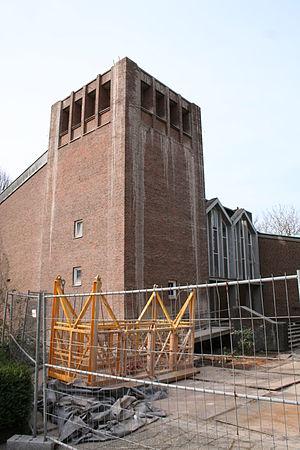
"La synagogue Beit Tikwa située rue Detmolder est le centre cultuel et culturel de la communauté juive de Bielefeld, en Allemagne. Le nom de Beit Tikwa signifie en hébreu ""Maison de l'espoir"". Cette synagogue a été réalisée en 2008, en transformant un lieu de prière chrétien, l'église évangélique Paul-Gerhardt. Elle passe pour être la première synagogue en Allemagne née de la restructuration d'une église.